Shanker Sumsher Jung Bahadur Rana

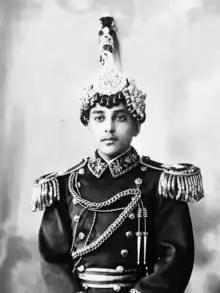
Shanker Sumsher in the 1920s

Sir Shanker Sumsher Jung Bahadur Rana was a Nepali diplomat. He served as High Commissioner of Nepal to the Court of St. James and as ambassador to the United States, France and the Netherlands. His father Chandra Shumsher Jung Bahadur Rana was the Prime Minister of Nepal from the Rana dynasty.